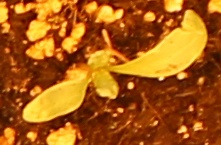
Label: Sugar beet